WABK-FM

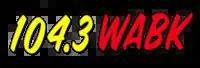
Logo of the station between 1978 and 2013

As the stations rebuilt, WKME's call sign was changed to WABK-FM. Both the AM and FM stations began simulcasting an up-tempo full service adult contemporary format with an emphasis on local personalities, news and community involvement. The simulcast ended in 1983 when WABK (AM) changed its format to country music. It later tried oldies, then adult standards and finally in the late 1990s switched to sports radio with the call letters WFAU. In 1994, WABK-FM became "Oldies 104" but gradually shed the oldies image, playing more 1970s and 1980s music and billing itself as "Super Hits 104 WABK".